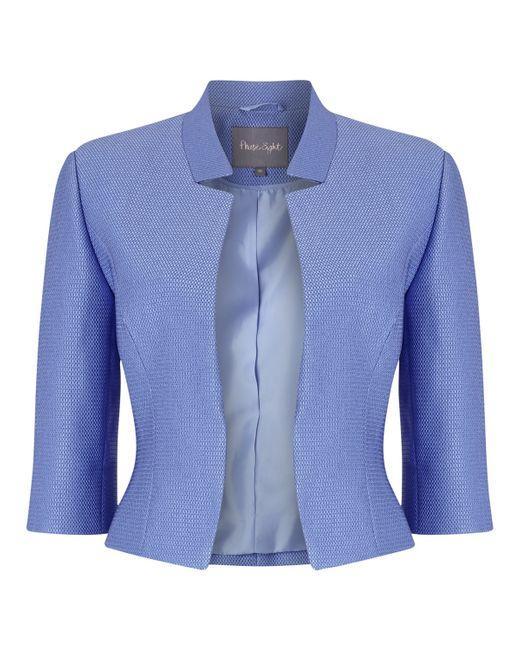
Stylischer blauer Partymantel für Damen